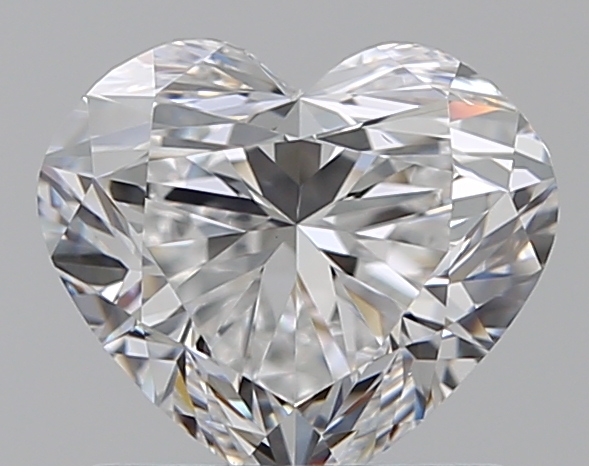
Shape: heart
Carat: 1
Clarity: VS1
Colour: E
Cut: VG
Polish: EX
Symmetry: VG
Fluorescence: F
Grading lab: GIA
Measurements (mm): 6.02 x 6.78 x 4.09